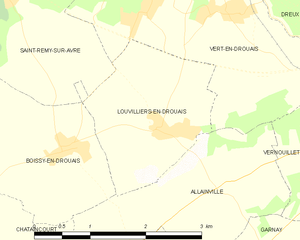
Carte de Louvilliers-en-Drouais et des communes limitrophes.
Louvilliers-en-Drouais est une commune française située dans le département d'Eure-et-Loir en région Centre-Val de Loire.